Ralph Sadler

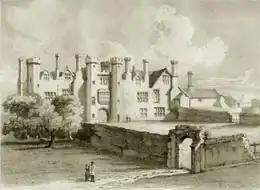
Standon Lordship was built by Sadler on his estate at Standon, Hertfordshire, which he acquired in 1544. Standon remained in the possession of the Sadler family until the death of the last male heir, Ralph Sadler, in 1661. Drawn by Robert Clutterbuck and etched by Edward Blore for "History and Antiquities of the County of Hertford", Vol. 3, (1827)

In April 1540 Sadler was made principal secretary to the king, a position he held jointly with Thomas Wriothesley; on 18 April 1540 he was knighted. In the same year he was made a privy councillor, and began more than 30 years of service representing Hertfordshire in Parliament. He represented Preston in 1545.